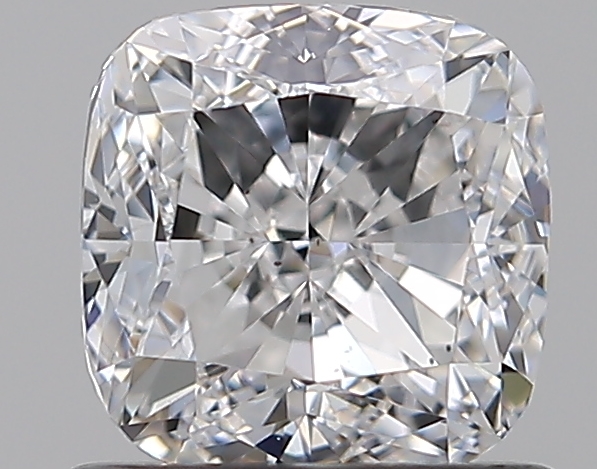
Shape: cushion
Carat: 1
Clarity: VS1
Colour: D
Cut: VG
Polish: EX
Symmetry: VG
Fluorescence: M
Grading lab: GIA
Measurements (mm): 5.46 x 5.43 x 3.69